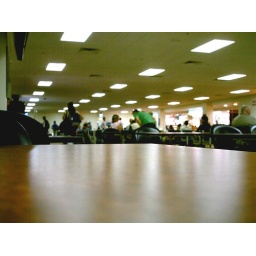
a chair sits after he leaves a man in green bends to say something